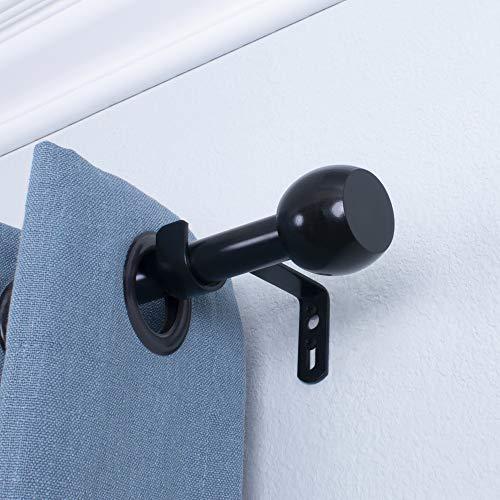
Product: Decopolitan 1" Knob Curtain Rod Set, 18 to 36 Inches, Black
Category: Home & Kitchen | Home Décor | Kids' Room Décor | Accents | Drawer Handles & Pulls
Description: Robust one inch diameter steel rods for long lasting use.
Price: $14.99
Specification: PackageDimensions:20x3x1.5inches|ItemWeight:1.25pounds|ShippingWeight:1.25pounds(Viewshippingratesandpolicies)|Manufacturer:BemeInternational|ASIN:B081SHX1G4|Itemmodelnumber:29546-BO18